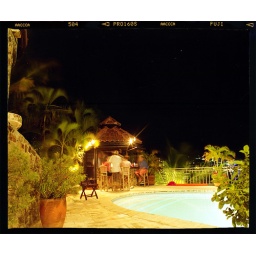
tiki bar at our house in st. maarten